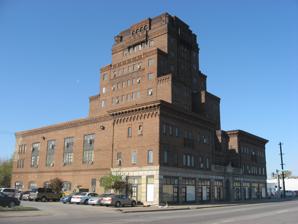
Building: Knights of Columbus Building (Gary, Indiana)
Country: United States of America
Year built: 1925
United States historic place Knights of Columbus Building U.S. National Register of Historic Places Front and eastern side of the building Show map of Indiana Show map of the United States Location 333 W. 5th Ave., Gary , Indiana Coordinates 41°36′6″N 87°20′29″W / 41.60167°N 87.34139°W / 41.60167; -87.34139 Area 0.3 acres (0.12 ha) Built 1925 Architect H. L. Porter & R. McNally Architectural style Setback NRHP reference No. 84001065 Added to NRHP March 1, 1984 The Knights of Columbus Building is a historic building located at Gary, Indiana .  It was built in 1925, and is a ten- story brick building that has served as a hotel, a clubhouse, a restaurant, and a sport facility. It was listed on the National Register of Historic Places in 1984. See also Knights of Columbus Building (South Bend, Indiana) List of Knights of Columbus buildings References